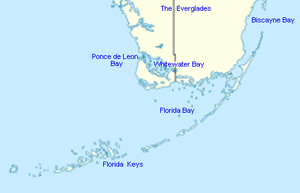
La baie Ponce de Léon est une baie américaine du sud-ouest de la Floride. Partie du golfe du Mexique, elle communique avec la Whitewater Bay, qui s'enfonce davantage à l'intérieur des terres.
La Shark River est un défluent majeur du lac Harney dans la partie sud-ouest du parc national des Everglades. Elle est située dans le comté de Monroe, en Floride, aux États-Unis. La rivière est entièrement au niveau de la mer. L'embouchure de la rivière est dans la baie Ponce de Léon, faisant elle-même partie du golfe du Mexique. Elle s'étend sur 15,3 km.